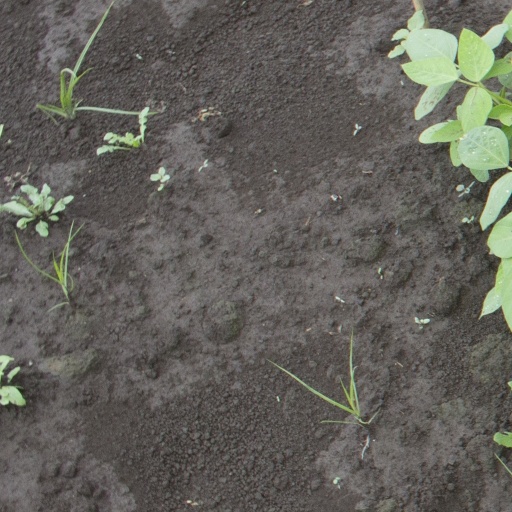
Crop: soybean